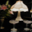
Label: lamp